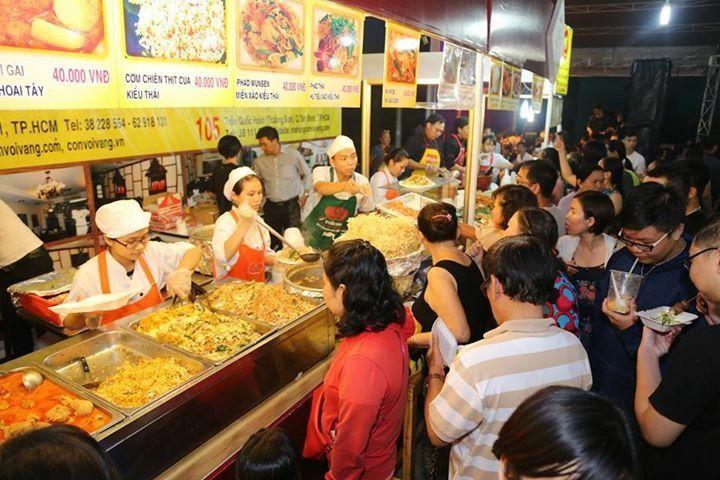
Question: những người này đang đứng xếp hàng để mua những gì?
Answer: để gọi món ăn